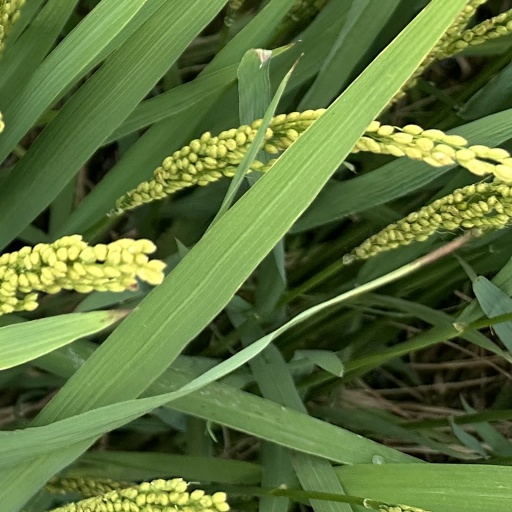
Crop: rice